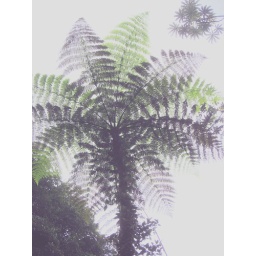
Looking up in a cloud forest